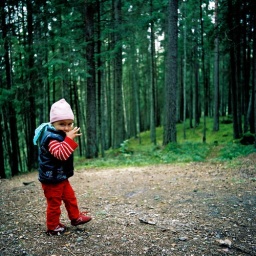
red shoes in the forest